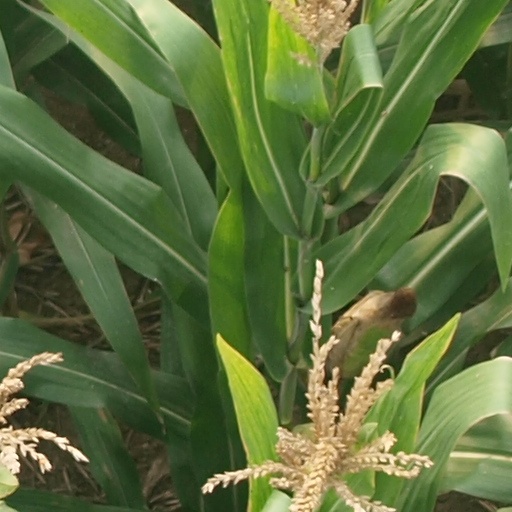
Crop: maize; corn